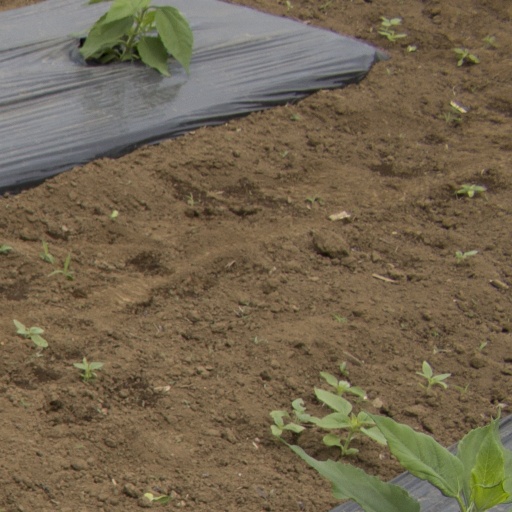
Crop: Jerusalem artichoke